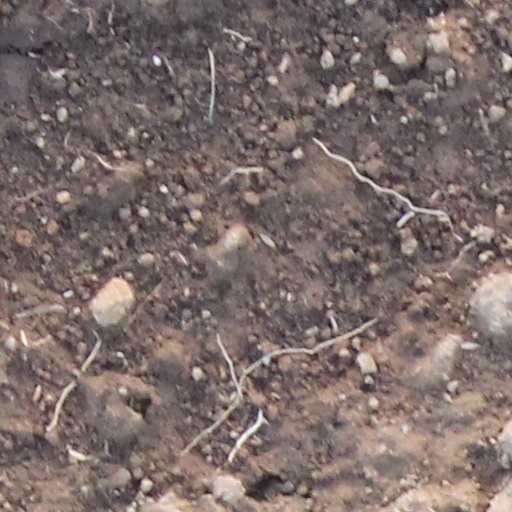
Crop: wheat